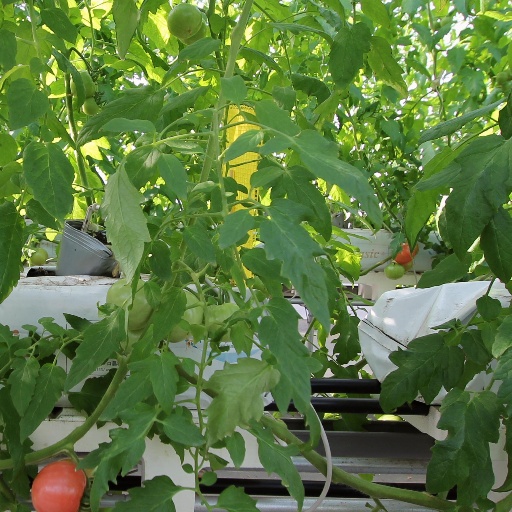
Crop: tomato